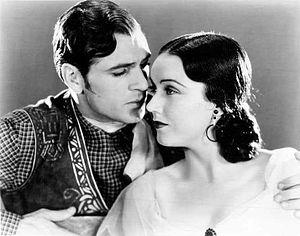
The Texan est un film américain réalisé par John Cromwell, sorti en 1930.